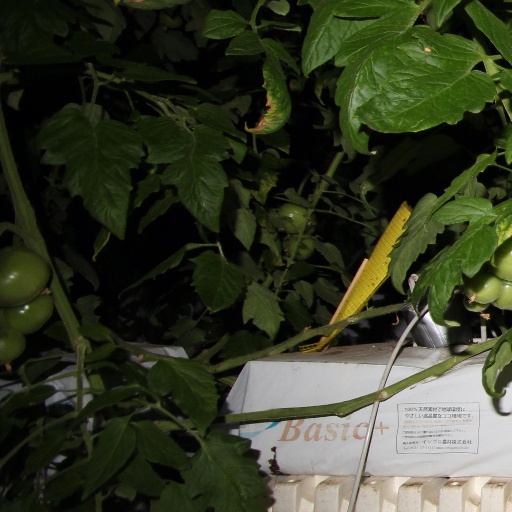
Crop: tomato